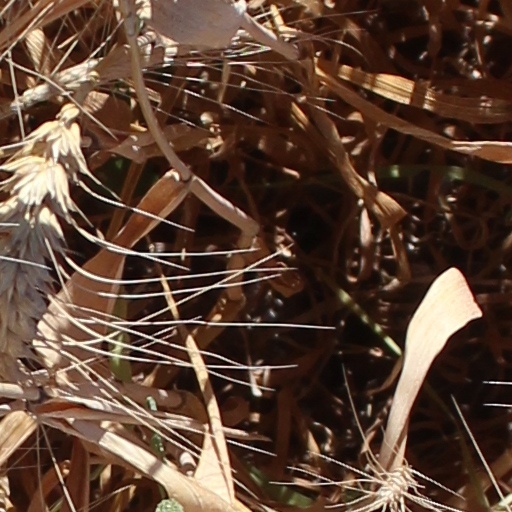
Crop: wheat